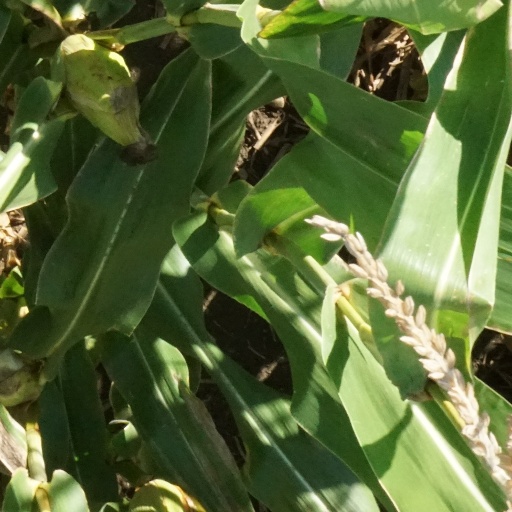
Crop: maize; corn